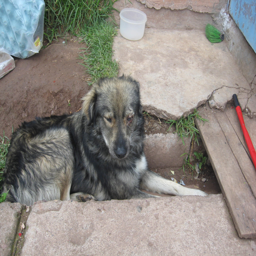
stray dog , hurt his eye in a fight .